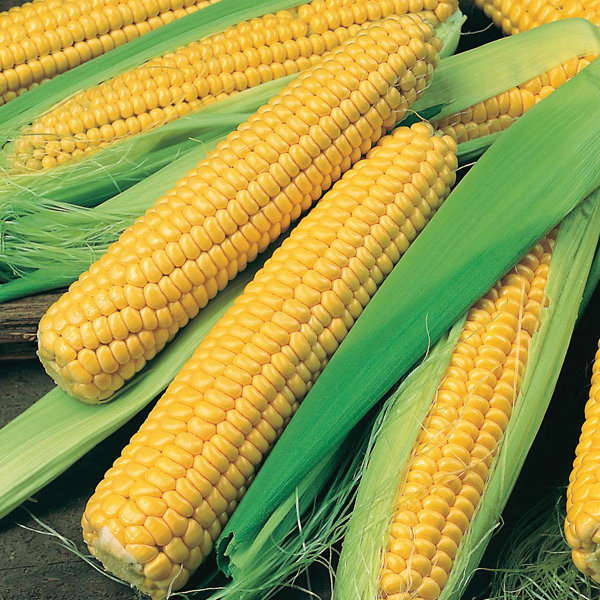
Label: corn